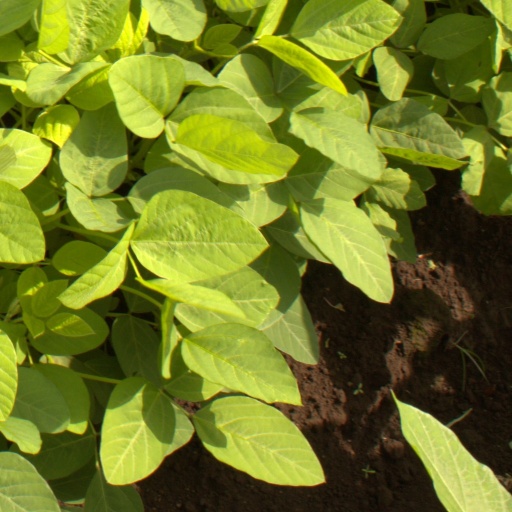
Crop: soybean